Ynez Seabury

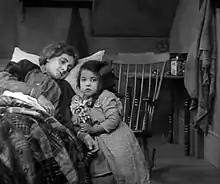
Seabury (right) with Kate Bruce in "The Sunbeam" (1912)

Seabury was acting in movies by the age of 4, debuting as Little Kathy in D. W. Griffith's "The Miser's Heart" (1911). Seabury appeared in numerous films for Griffith from 1911 to 1912, including "A Woman Scorned", "The Voice of the Child", "Billy's Stratagem", "For His Son", "The Sunbeam", "A String of Pearls", and "The Root of Evil". In 1912, she made her debut on Broadway in "Racketty-Packetty House". In June 1912, Seabury appeared opposite her father in a Portland-based stage production of "Madame Butterfly" for the Baker Stock Company.